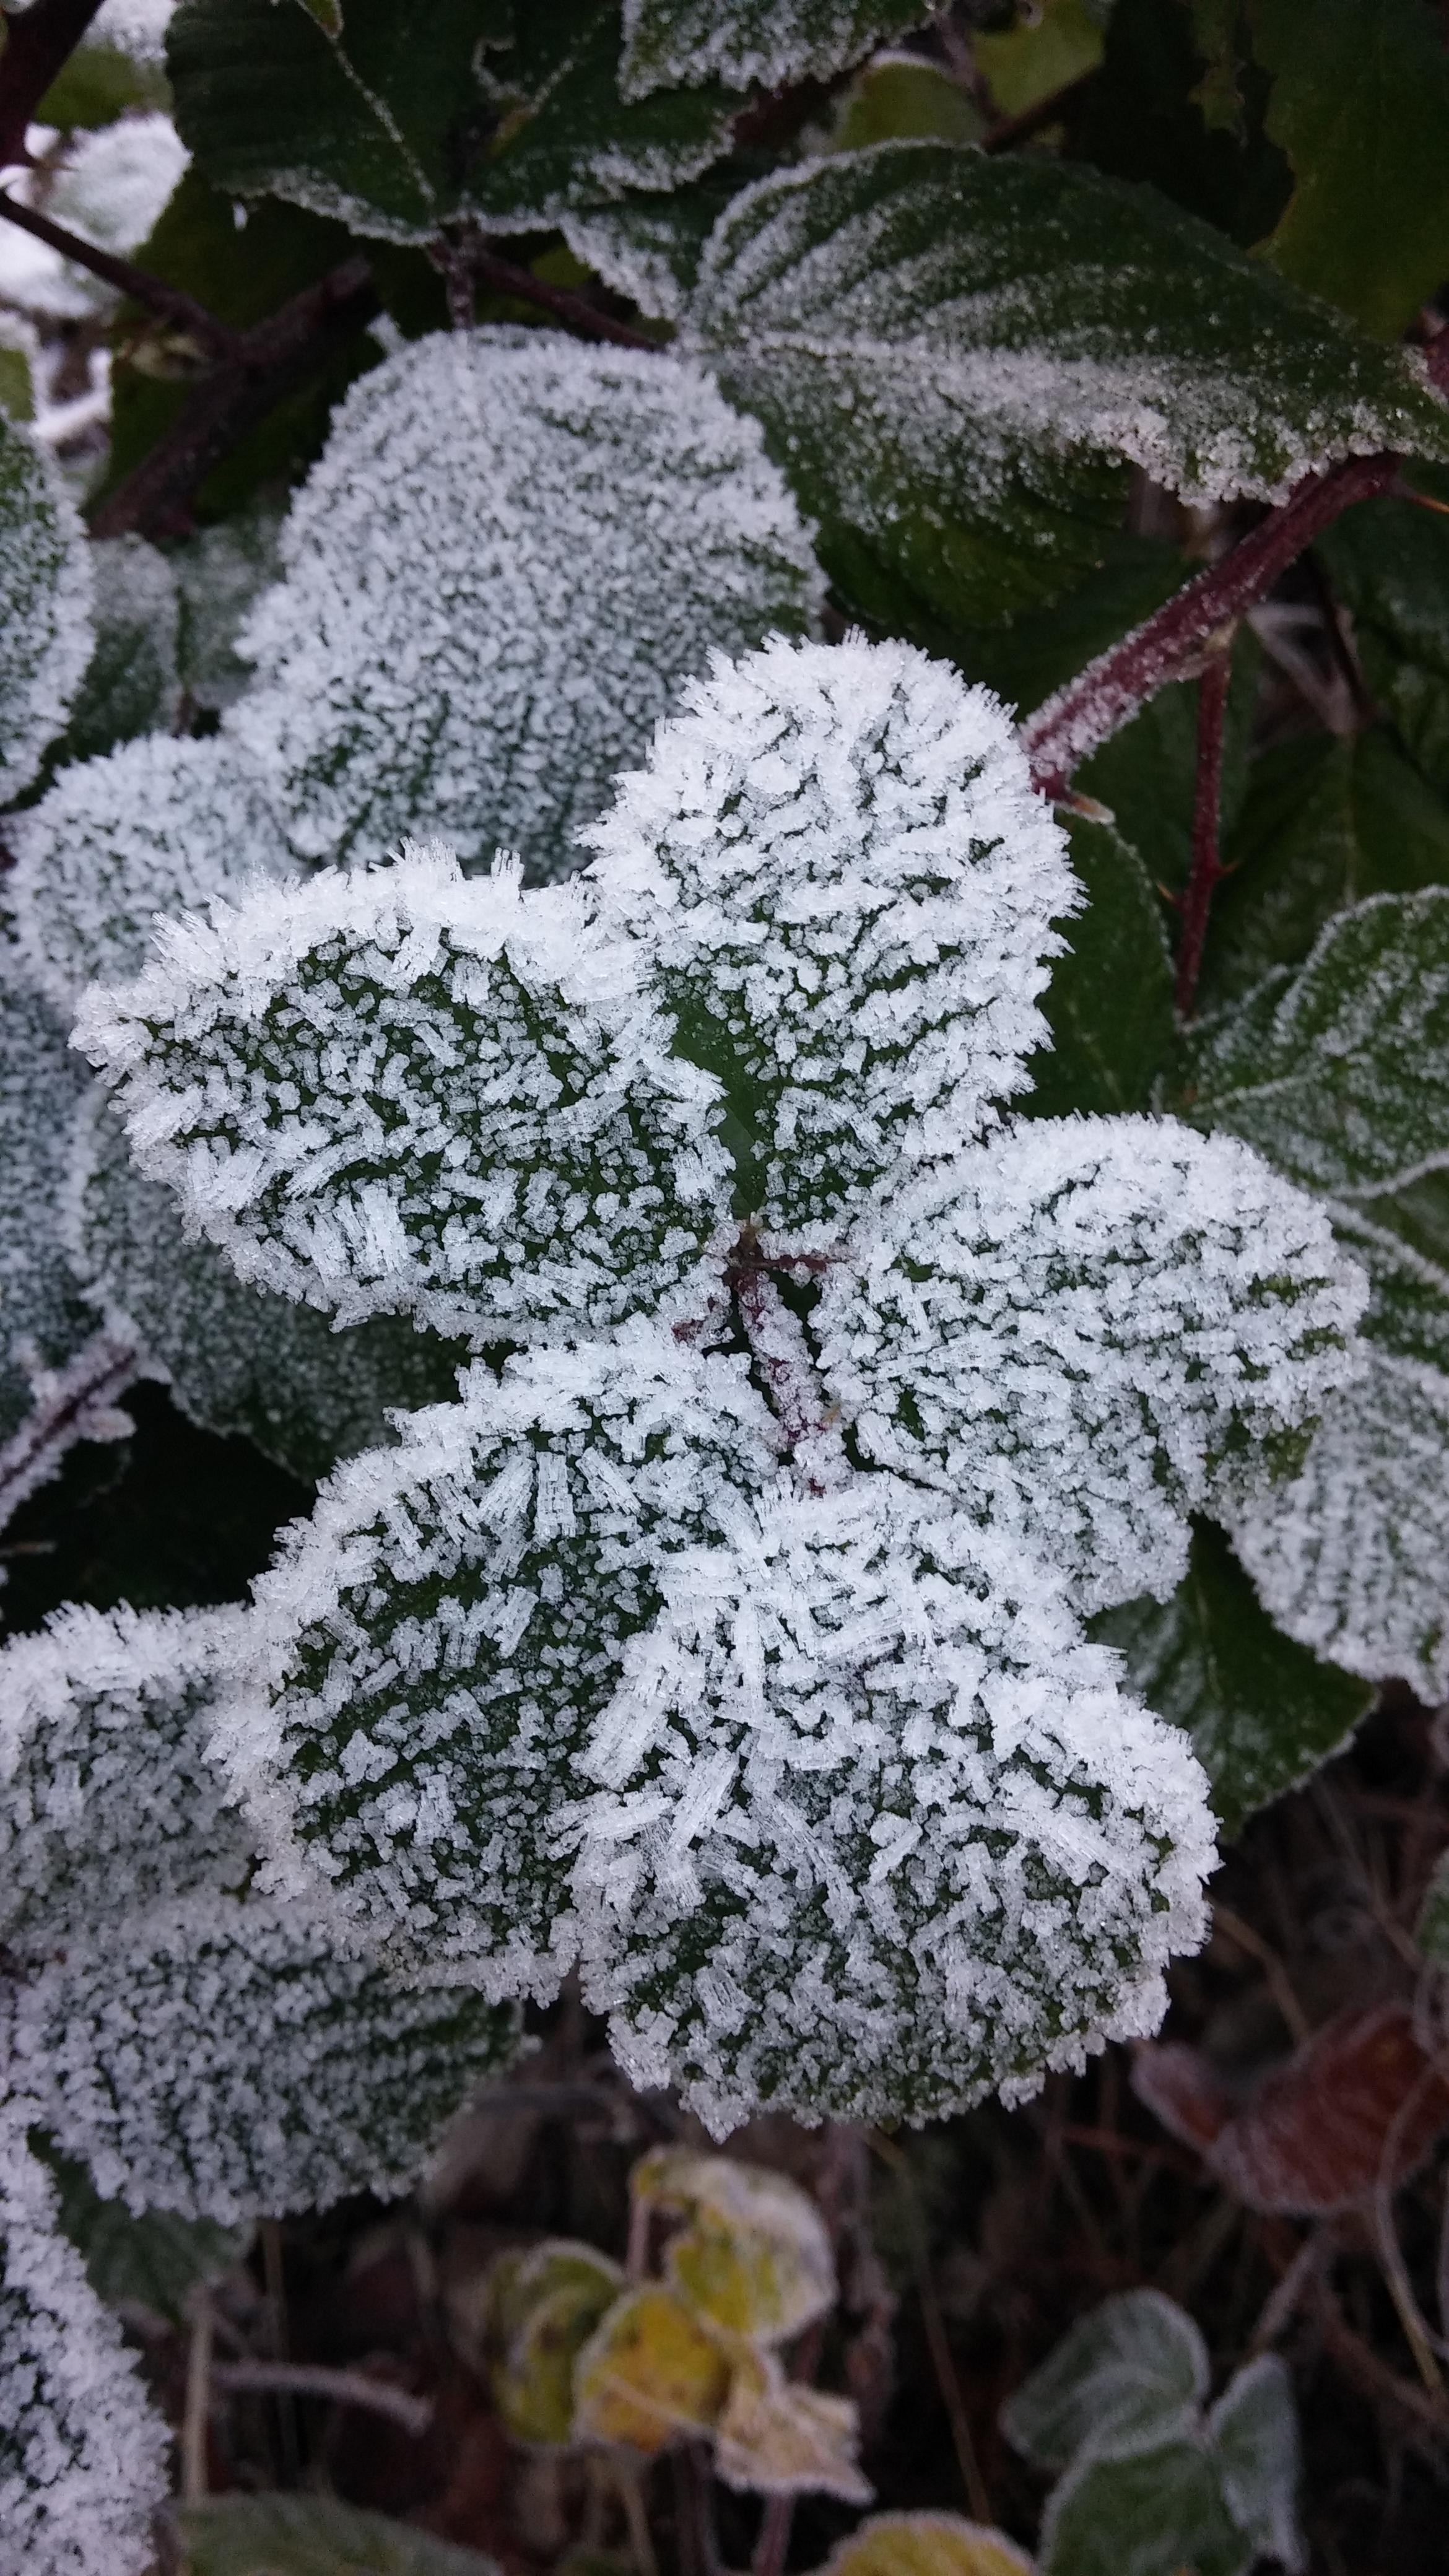
tree, nature, branch, snow, cold, winter, plant, leaf, flower, frost, botany, garden, flora, shrub, flowering plant, woody plant, land plant